Sayville Congregational Church

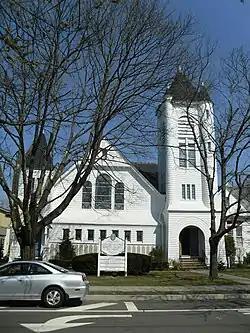
Sayville Congregational Church, March 2010

Sayville Congregational Church, also known as Sayville Congregational United Church of Christ, is a historic Congregational church at 131 Middle Road in Sayville, Suffolk County, New York. It was built in 1888 and is a Shingle Style building with a cross gabled roof, two prominent towers, and fish-scale shingles. It features a three-story, square bell tower with rounded, turret-like corners.